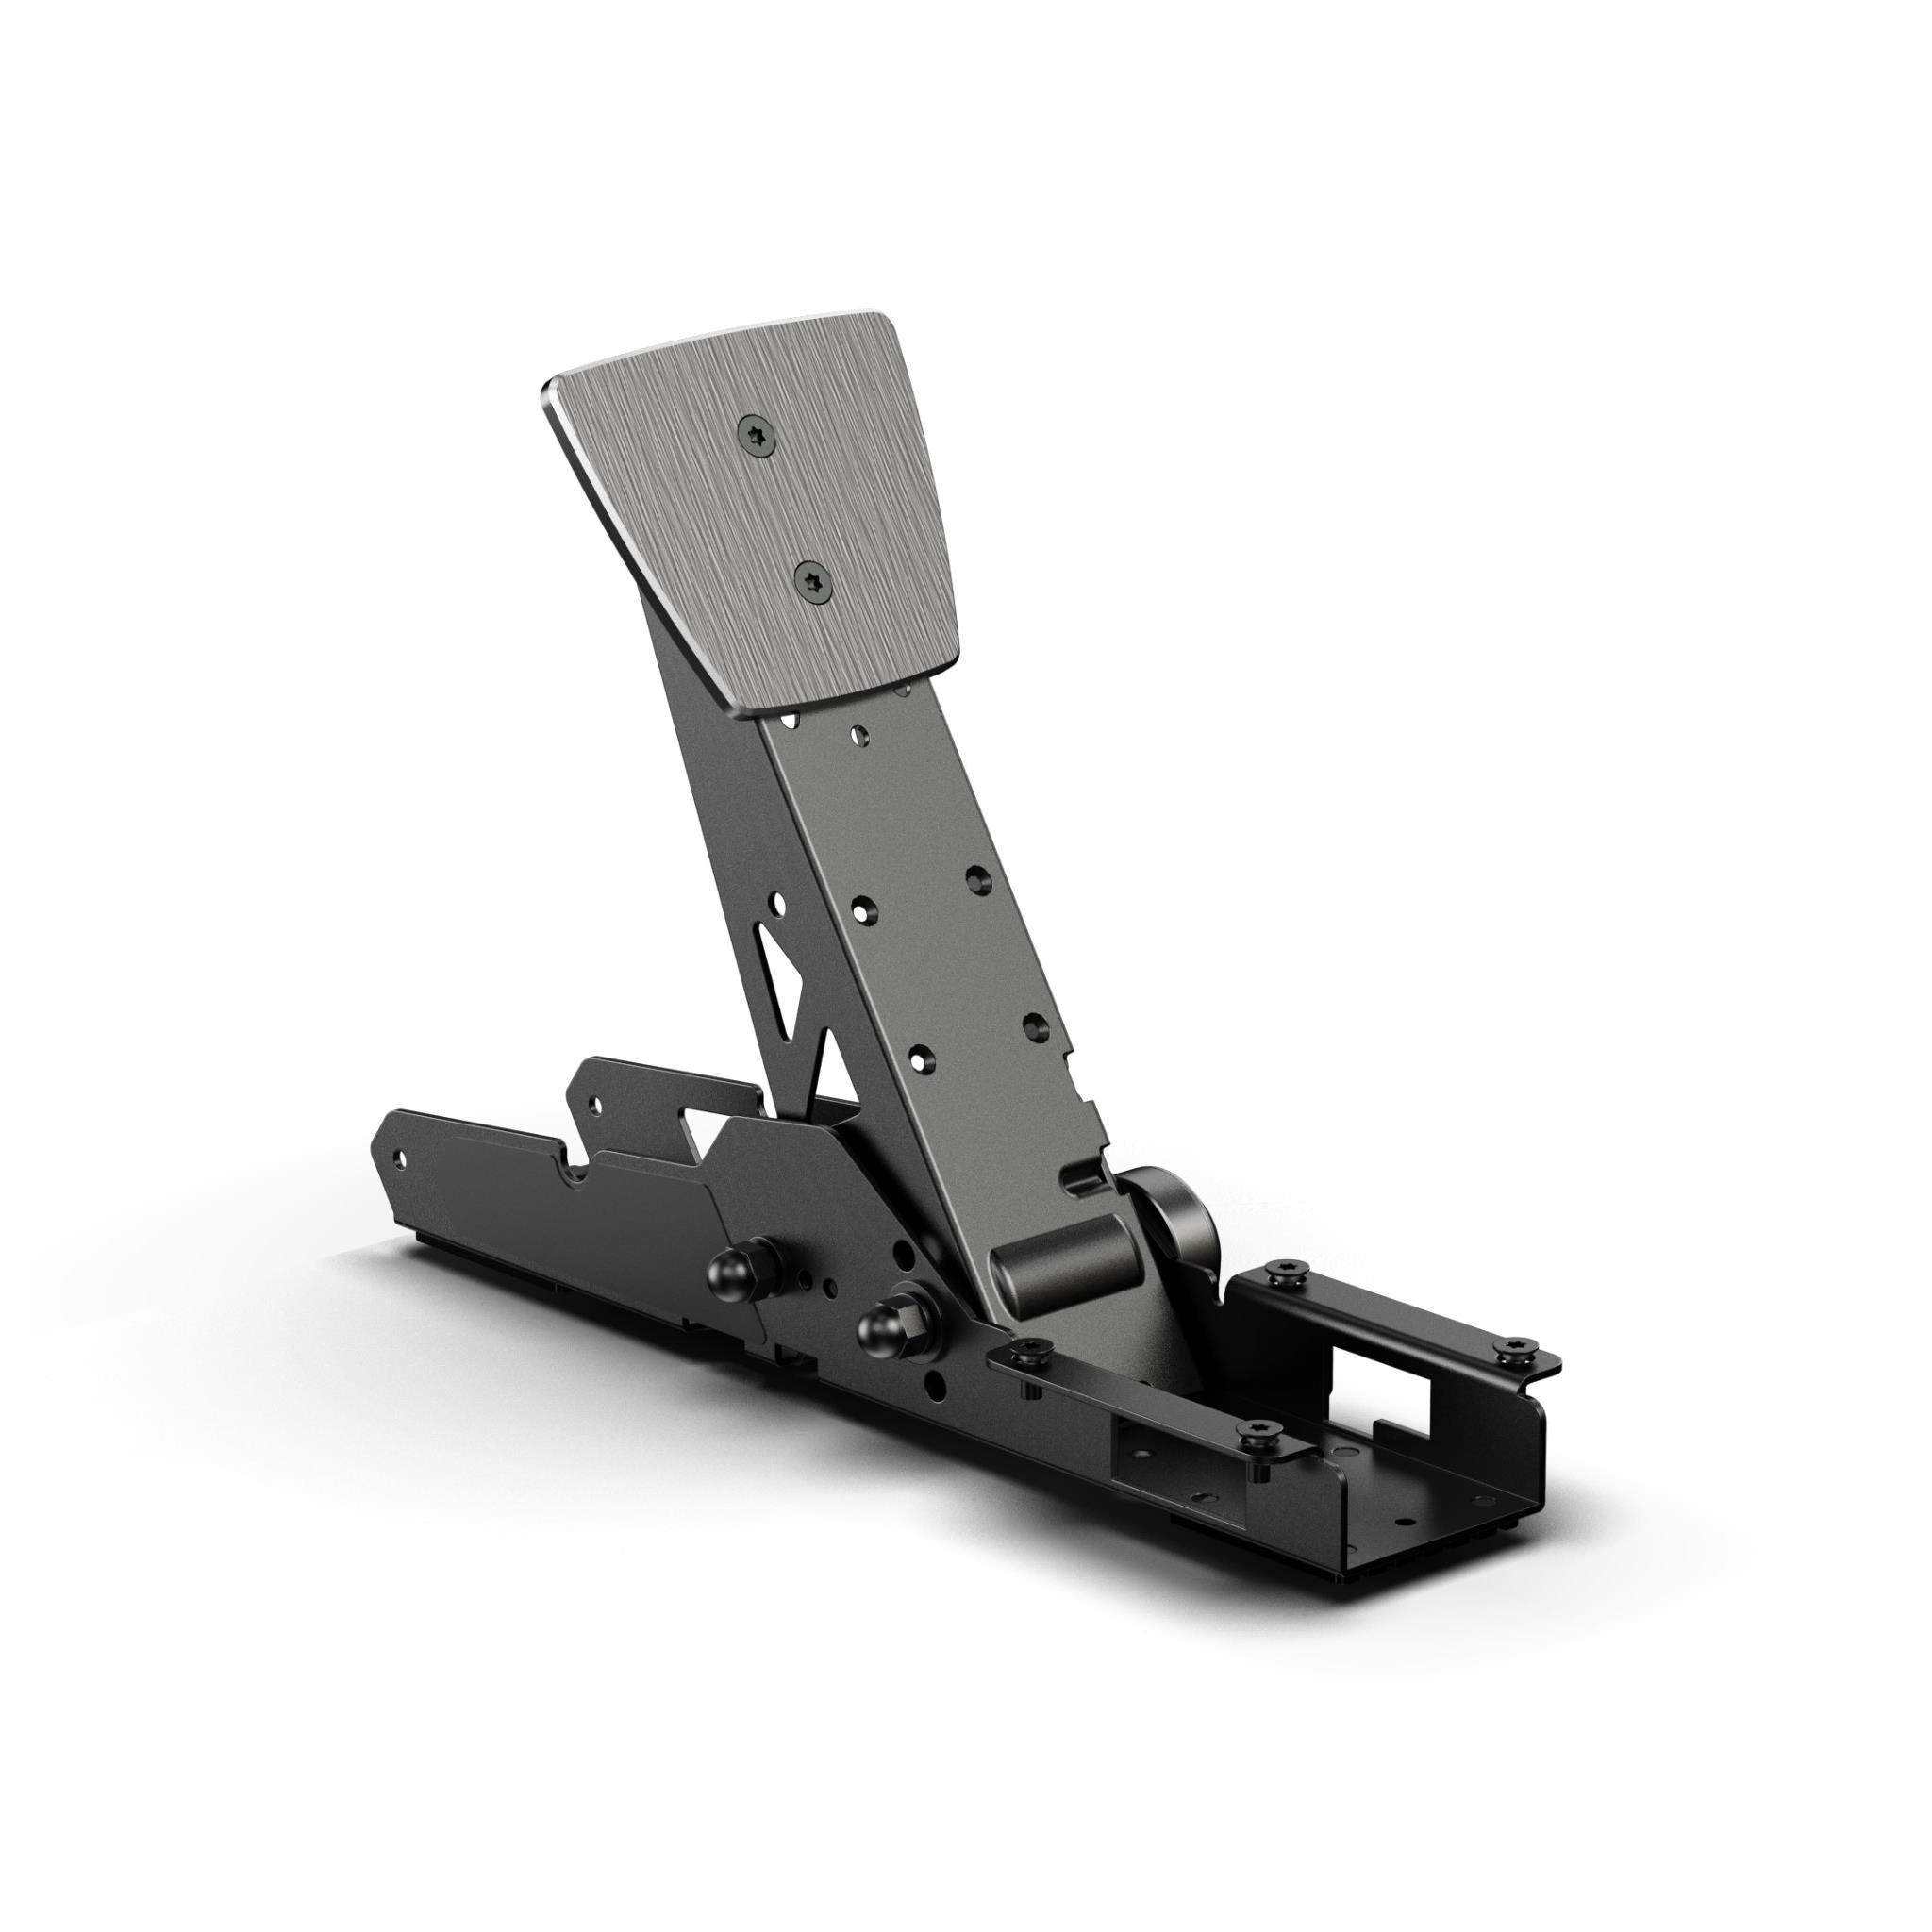
Moza SR-P Clutch Pedal
Upgrade your racing experience with the MOZA SR-P pedals , designed for top performance and precision. Crafted with high-strength steel and featuring a high-precision pressure sensor capable of detecting up to 100KG, these reliable pedals ensure solid responsive inputs. A 16-bit high-precision magnetic encoder captures every movement with exceptional detail. Customize your setup with adjustable pedal spacing for optimal comfort and directly connect it to your PC via USB for seamless integration. Experience smooth and controlled braking with the combined braking spring and damping block. \r \r\r Specs \r MATERIAL High-strength steel PLATE MATERIAL High-strength steel COLOUR Black BRAKING SENSOR Pressure sensor+angle sensor MAX RANGE OF PRESSURE SENSOR 75KG THROTTLE SENSOR Angle sensor CLUTCH SENSOR Angle sensor ANGLE SENSOR RESOLUTION 16-bit (65536ppr) PEDAL SPACING Adjustable PEDAL SURFACE HEIGHT Adjustable PEDAL CONNECTION PORT USB direct PEDAL TRAVEL SOFTWARE ADJUSTMENT Yes PEDAL TRAVEL REVERSE FUNCTION Yes ANTI-SLIPPING BOTTOM Yes \r WHAT'S IN THE BOX M4*10 socket head countersunk head M8*12 hexagon socket head screw x3 M6*20 socket head cap screws x2 2.5mm hexagon wrench x1 7mm open-end wrench x1 5mm hexagon wrench x1 Type A to Type B USB cable \r \r
Brand: electronics-kameleonai
Category: Electronics > Electronics Accessories > Computer Components > Input Devices > Game Controllers > Game Racing Wheels